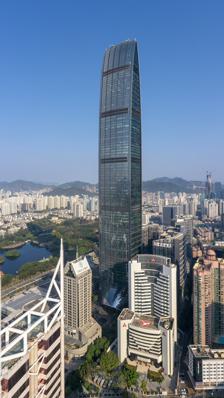
Building: KK100
Country: China
Year built: 2011
Supertall skyscraper in Shenzhen, Guangdong, China 22°32′44.99″N 114°6′5.62″E / 22.5458306°N 114.1015611°E / 22.5458306; 114.1015611 KK100 京基100 The KK100 in February 2021 Former names Kingkey 100 Kingkey Finance Tower General information Status Completed Type Hotel & Office Location 5016 Shennan East Road , Luohu District , Shenzhen , Guangdong , China Construction started 22 October 2007 Completed 21 September 2011 Opening 23 November 2011 Cost 5 billion RMB 785 million USD Owner Kingkey Group Height Architectural 442 m (1,450 ft) Tip 442 m (1,450 ft) Top floor 427 m (1,401 ft) Observatory 427 m (1,401 ft) Technical details Floor count 100 Floor area 220,000 square metres (2,368,060 sq ft) Lifts/elevators 66 Design and construction Architect(s) TFP Farrells Structural engineer Arup Main contractor China Construction Fourth Engineering Division Corp. Ltd. KK100 , formerly known as Kingkey 100 and Kingkey Finance Tower , is a 100-story, 442 m (1,450 ft) supertall skyscraper in Shenzhen , Guangdong , China . Location Located on Shennan East Road and within Caiwuwei, an area often described as the 'financial district' of Shenzhen. It belongs to Shenzhen's Luohu District and is situated east of Lizhi Park, approximately one kilometer north of the border between mainland China and Hong Kong . The mixed-use building rises 442 m (1,450 ft) and contains 98 floors for office space and a hotel. Out of those 100 floors, 74 are used for 173,000 square metres (1,862,157 sq ft) of Class A office space , 26 stories for a 35,000 square metres (376,737 sq ft) six-star business hotel and the top four floors of the skyscraper hold a garden and several restaurants. Adjacent to KK100 is the KK Mall, which opened its doors November 26, 2010, and contains luxury brand stores, restaurants and a supermarket. The KK Mall also hosts Shenzhen's first IMAX cinema. The St. Regis Hotel occupies floors 75 to 100 of the main tower, which opened in September 2011. The lobby of the St. Regis Hotel is on the 96th floor. There are 4 elevators between the 1st and 96th floor, with two elevators stopping at floors 1, 5 and 96 and another 2 that only service floors 1 & 96). These 4 elevators are made by Mitsubishi and can reach speeds of 9 m/s (1800 FPM). It is currently the second tallest building in Shenzhen, and the 14th tallest building in the world. It is the tallest building ever designed by a British architect. There is a water fountain in front of the building, and an observation deck near the top. In December 2011, the Emporis Skyscraper Award awarded the building a fourth place. The building has a height-width ratio of 9.5:1, thus becoming one of China's slimmest buildings. Image gallery Kingkey Finance Building (with the orange external structure) under construction, 8 October 2009. Kingkey Finance Center main tower (with the orange internal structure) under construction, 27 February 2010. Kingkey Finance Tower under construction in 2009. Kingkey 100 under construction. The KK100 building at night, with the top visible through low clouds. The KK100 at the dawn, 4 June 2016. See also List of tallest buildings in Shenzhen List of tallest buildings in China List of tallest buildings in the world List of buildings with 100 floors or more References